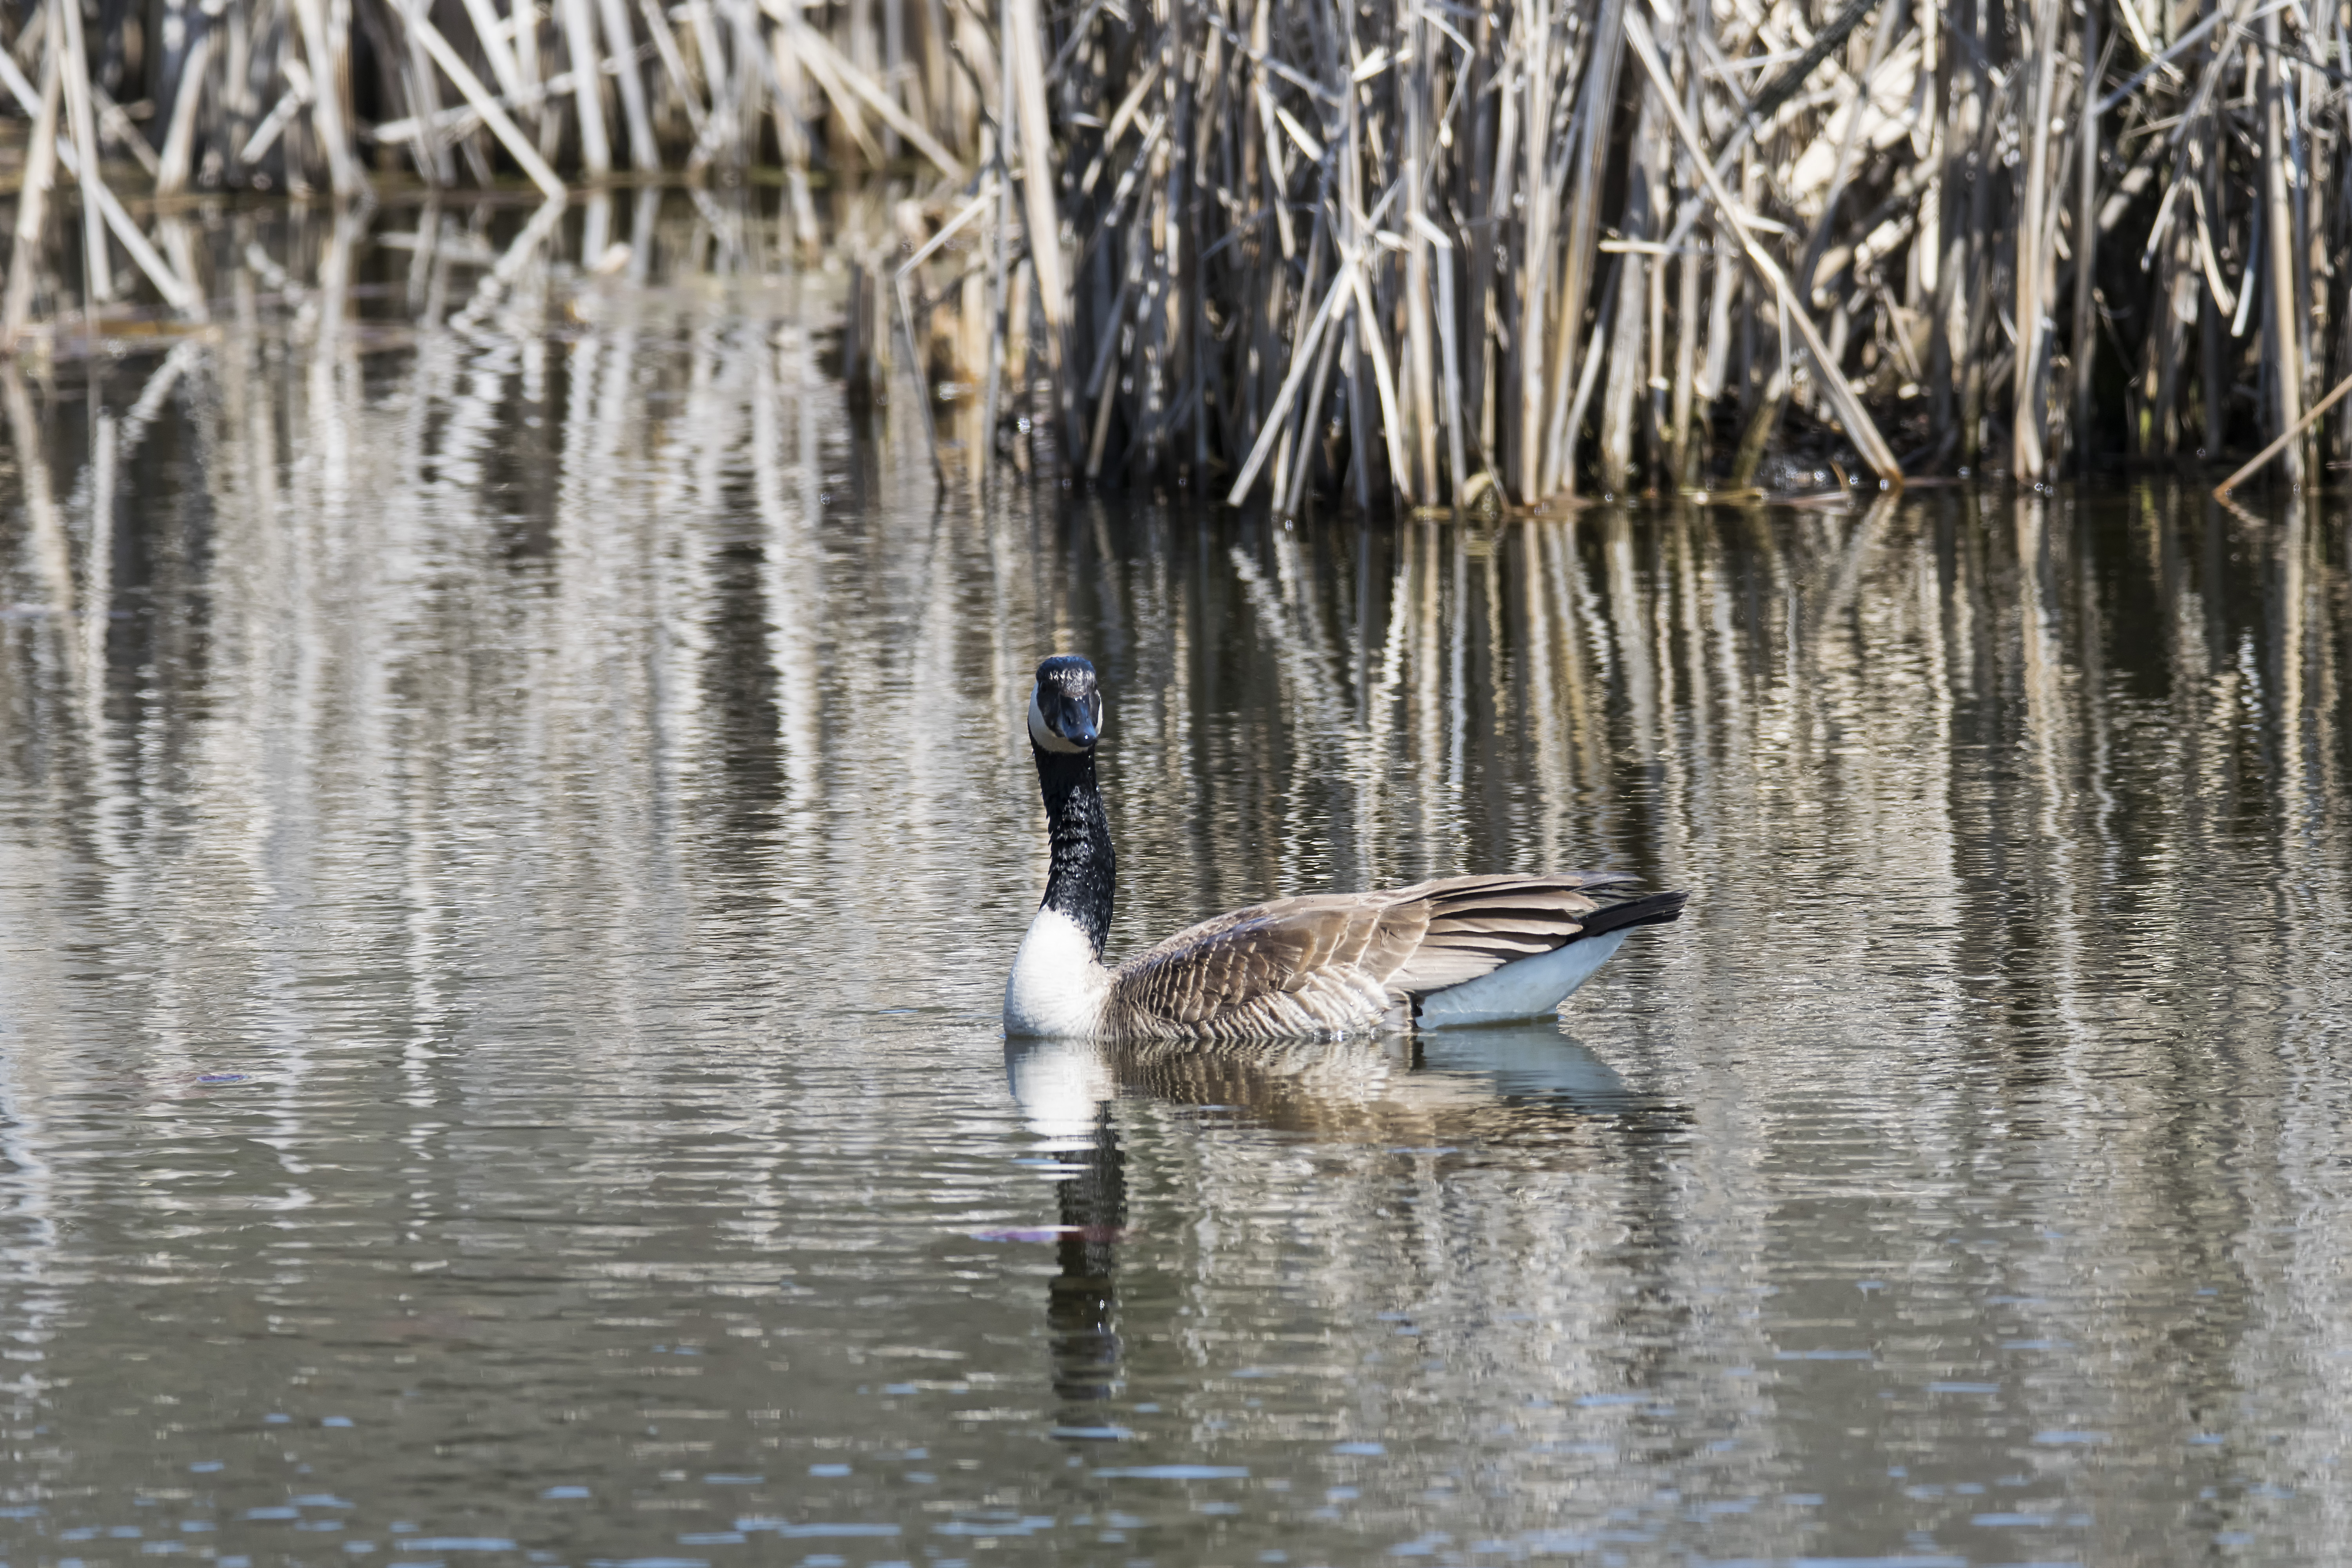
water, nature, swamp, bird, pond, wildlife, reflection, fauna, duck, canada, goose, wetland, vertebrate, quebec, waterfowl, water bird, mallard, du, sherbrooke, oiseau, bernache, ducks geese and swans